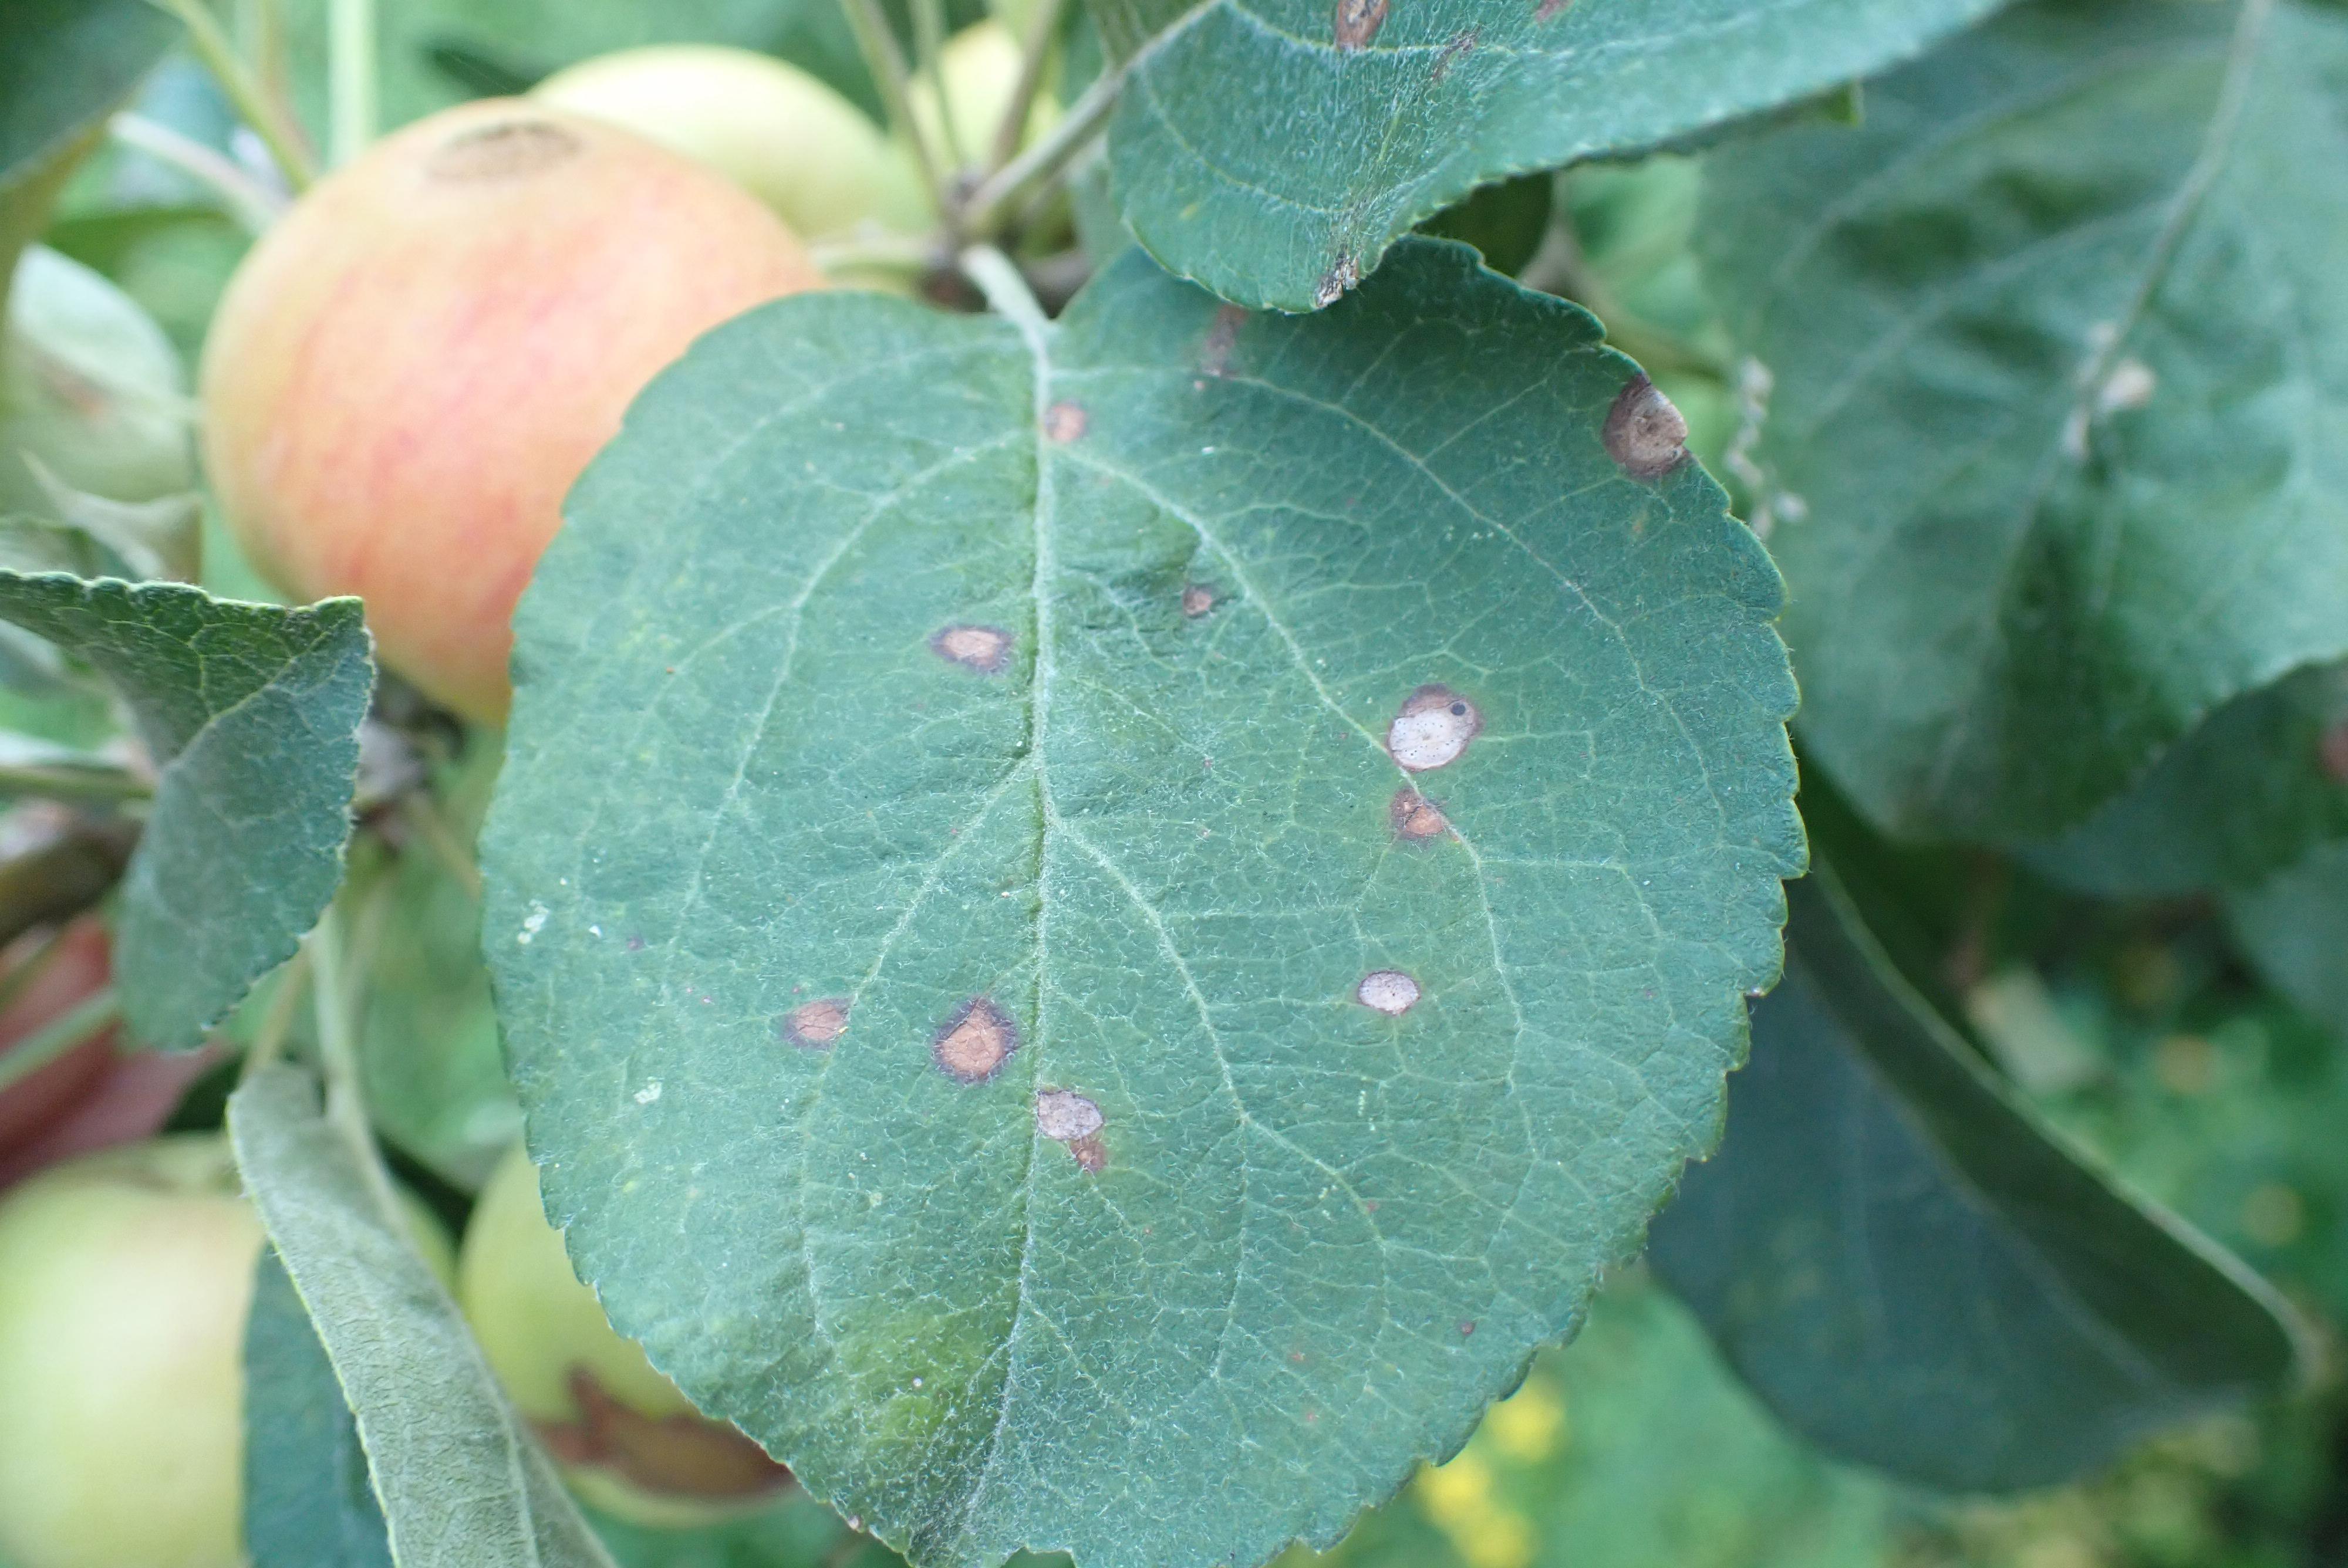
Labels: scab, frog_eye_leaf_spot